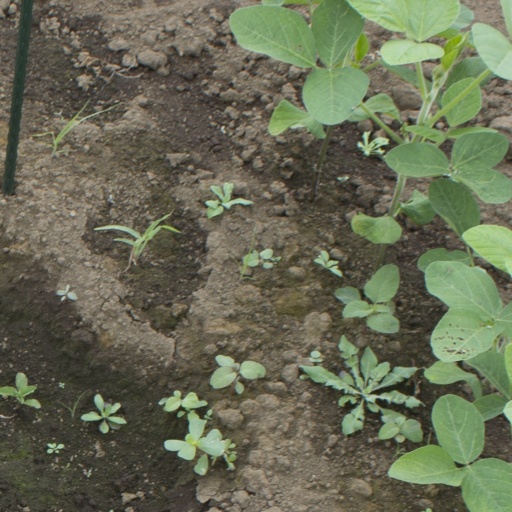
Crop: soybean